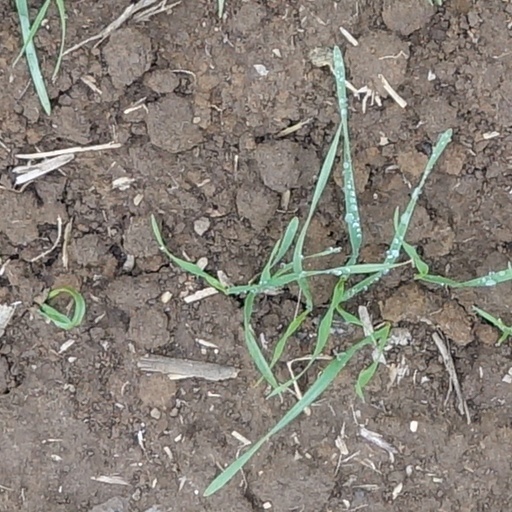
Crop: wheat